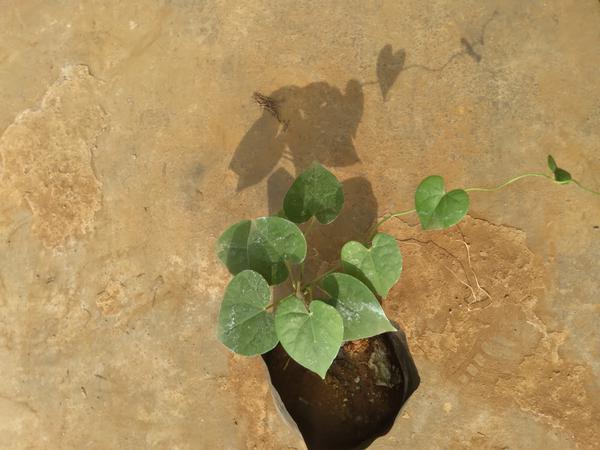
Plant: Amruta_Balli